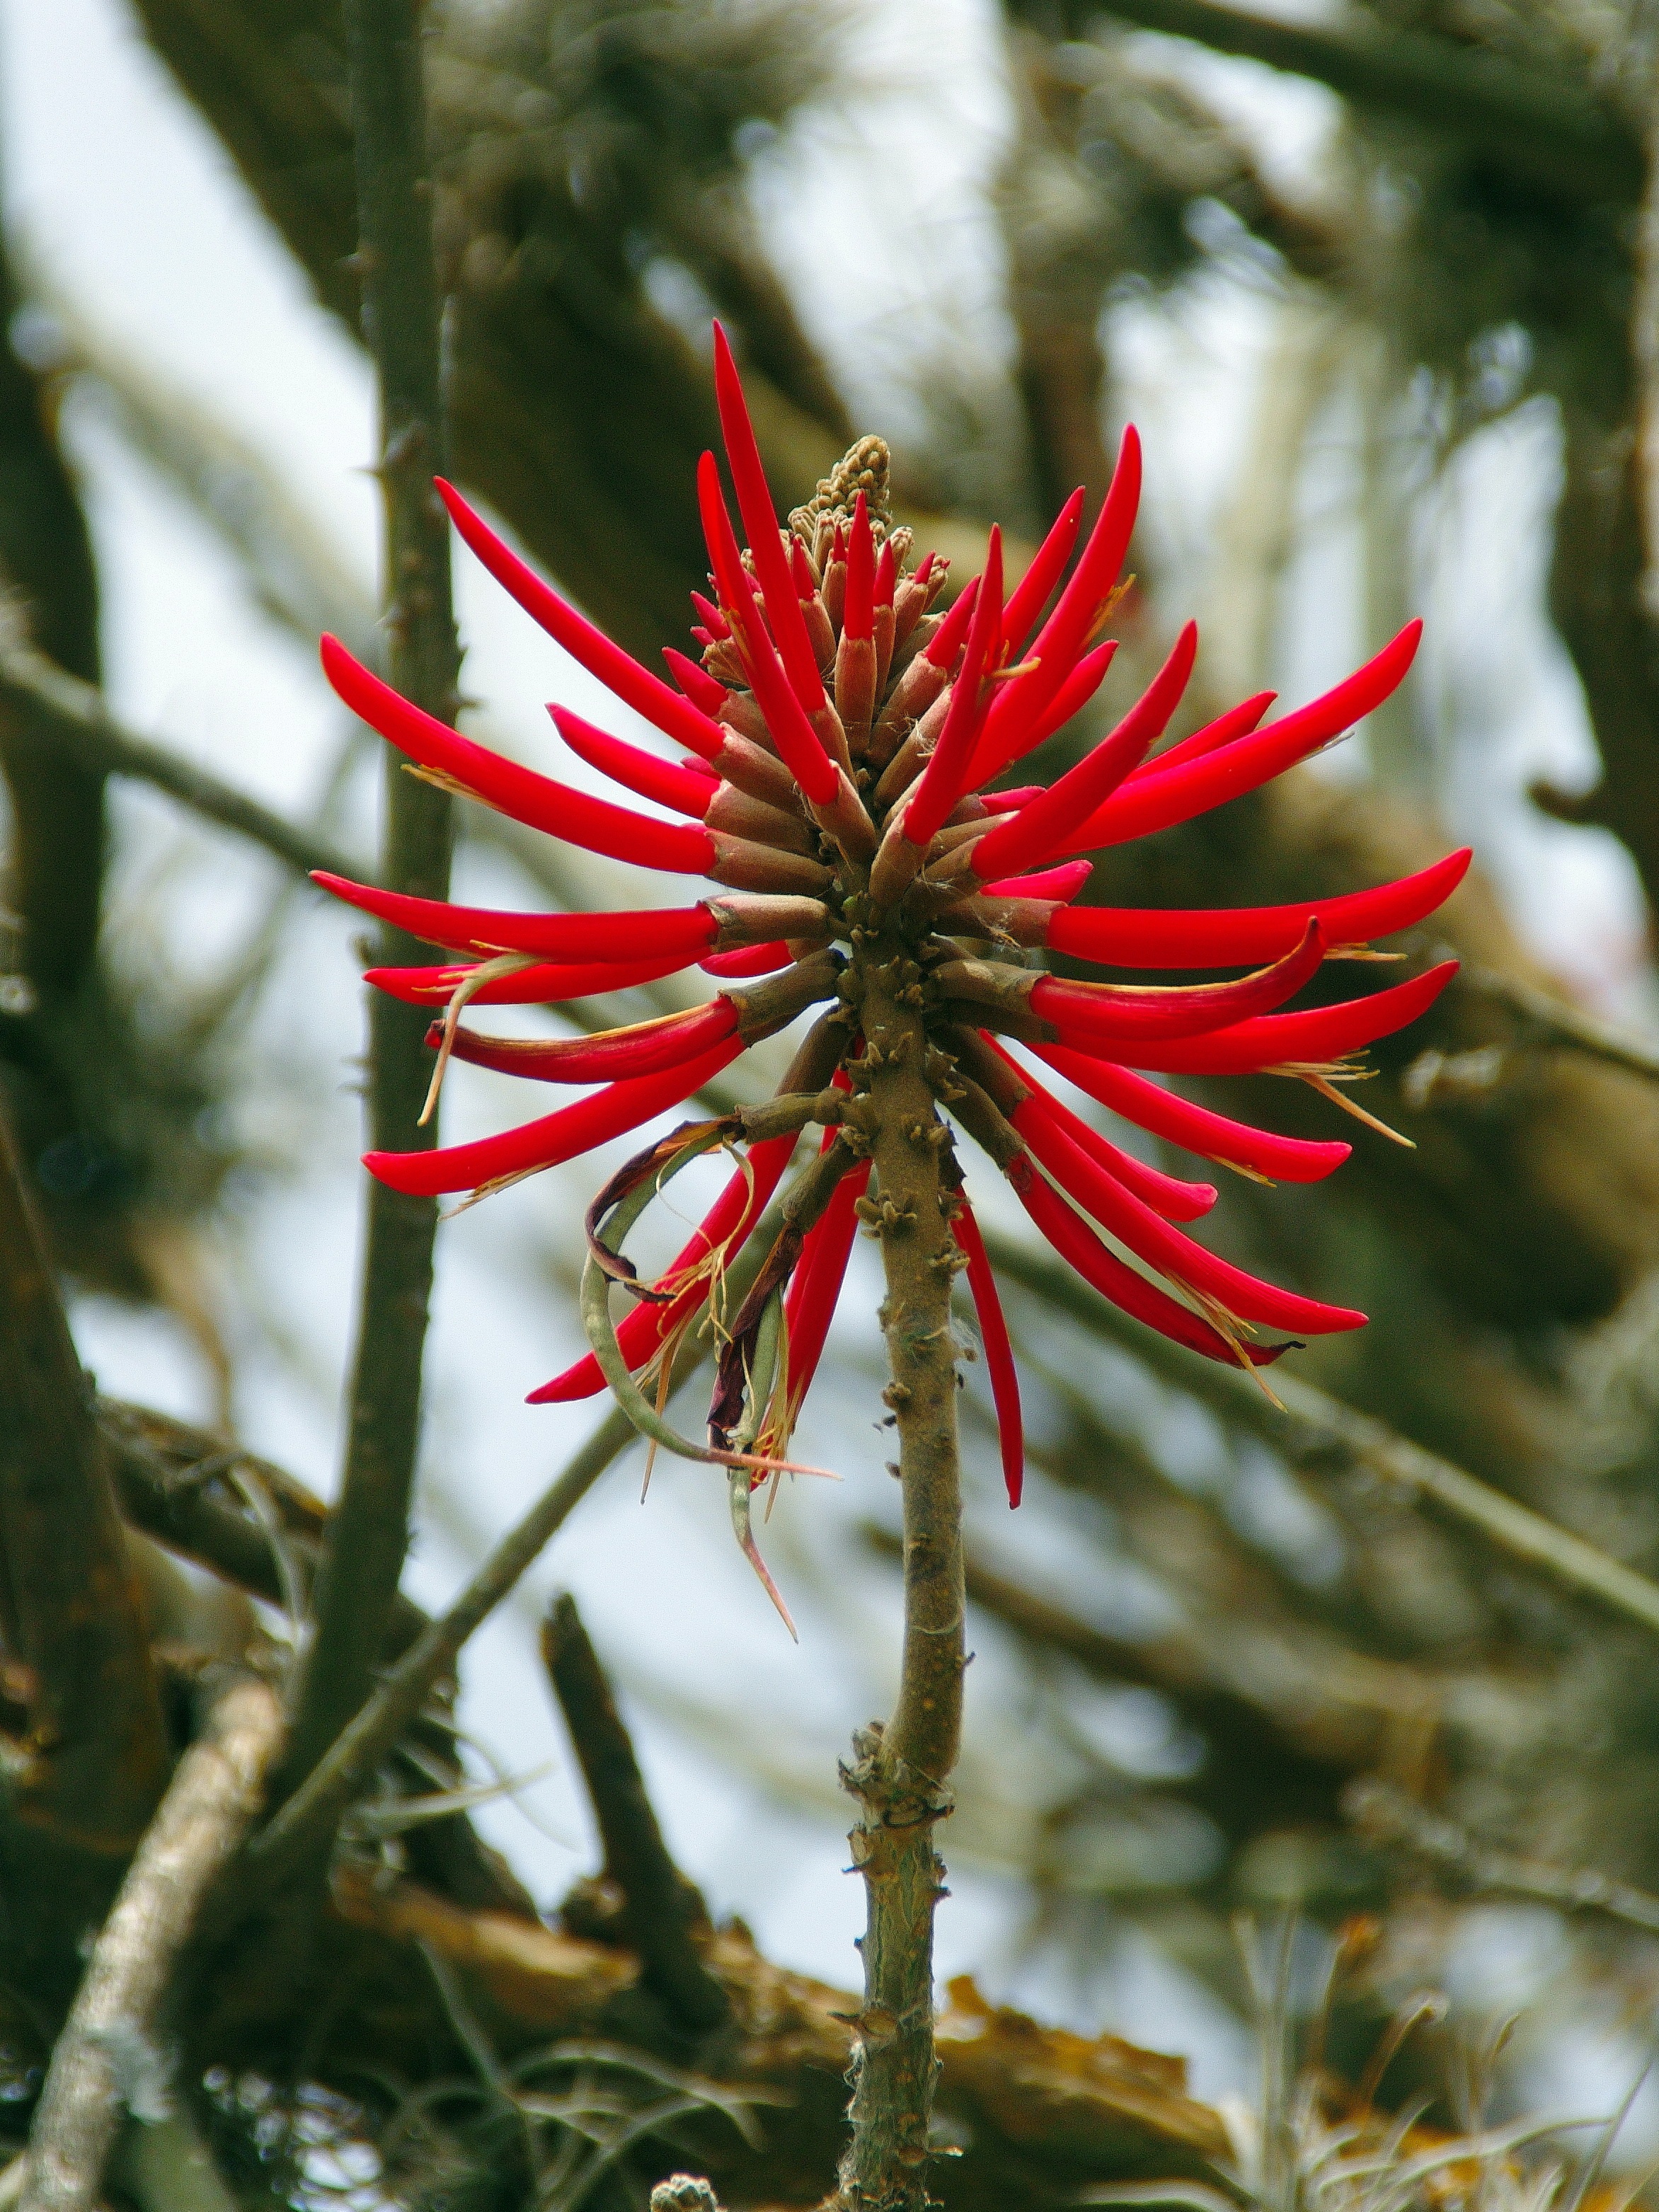
tree, nature, branch, plant, leaf, flower, wild, green, red, botany, flora, wildflower, close up, wild plant, red flower, pompom, aloe, flowering, macro photography, flowering plant, asphodelaceae, plant stem, land plant, thorns spines and prickles